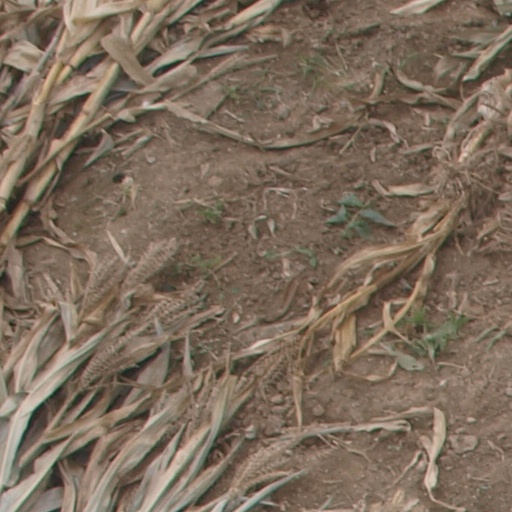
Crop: maize; corn